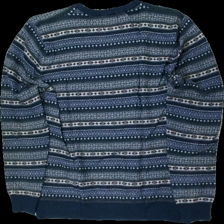
View: back
Type: Sweater
Category: Men
Brand: East West
Colors: Blue, White, Red, Green
Material: 69% bomull 31% nylon
Pattern: Logo print
Cut: C-collar
Size: L
Season: All
Damage: luddigt
Damage location: top center
Damage 2: luddigt
Damage 2 location: middle center
Price range: <50
Recommended usage: Reuse
Description: sweater med mönster